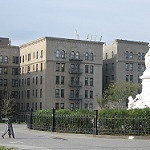
Scene: Outdoor